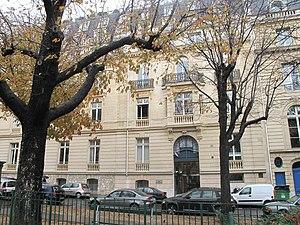
12 place des Etats-Unis, Paris 8e arr. Siège de Pernod-Ricard
Pernod Ricard est une entreprise française spécialisée dans la fabrication et la distribution de vins et spiritueux. Co-leader mondial de son secteur, Pernod Ricard se positionne derrière Diageo et devant Bacardí-Martini. Sur l’exercice 2017-2018, le chiffre d’affaires du Groupe atteint 8 987 M€.